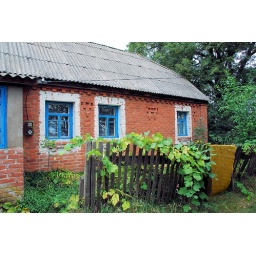
Outlining the windows in white makes the homes more attractive.